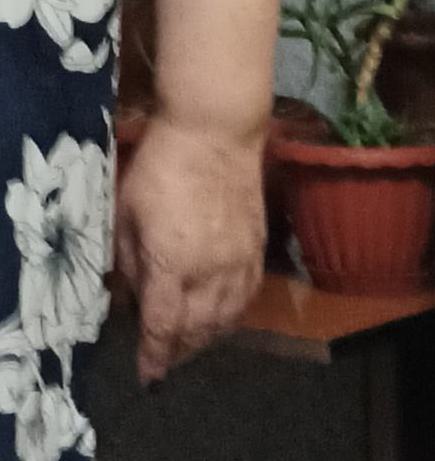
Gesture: no_gesture